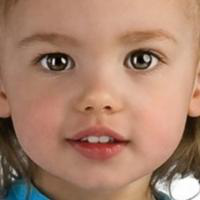
Age group: age 01-10